Parti Negara

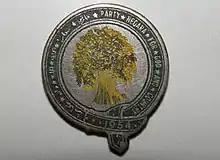
A party's badge, showcasing its logo.

The Parti Negara ( also spelled Party Negara) was a Malay-based political party which was formed by former leaders of the Independence of Malaya Party (IMP) in 1954, and formally launched in February 1954. It was founded by Dato Sir Onn Jaafar, the first president of the United Malays National Organisation (UMNO). He formed the party after losing an internal power struggle.